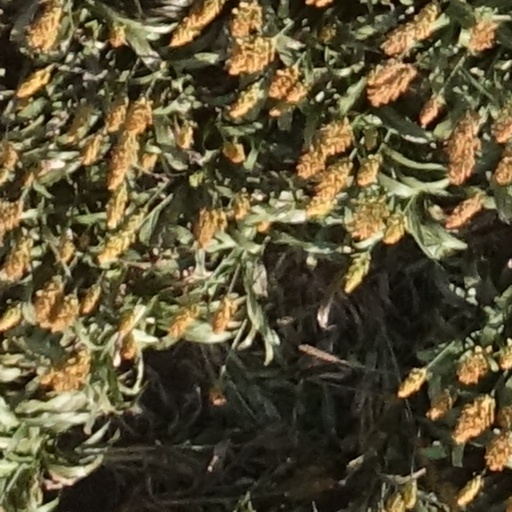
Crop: sorghum